Television in Bangladesh

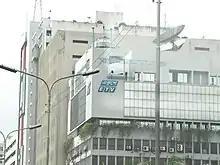
The headquarters of Ekushey Television, Bangladesh's only privately owned terrestrial television network until its closure in 2002.

Television programming in "the then" East Pakistan was first commenced in 1964, when Pakistan Television established a television station in Dacca, the first after Lahore, and broadcast from the DIT Bhaban on a four-hour basis. On 4 March 1971, PTV's Dacca television station was unofficially renamed "Dhaka Television", and on 23 March, it began showing the flag of Bangladesh and playing the national anthem of Bangladesh and several pro-Bangladesh songs, as a part of the station to join the struggle for independence from Pakistan. After the independence of Bangladesh, the station was immediately renamed Bangladesh Television, subsequently becoming a government-owned entity. In 1975, Bangladesh Television moved its studios and facilities in a newly built headquarters in Rampura.